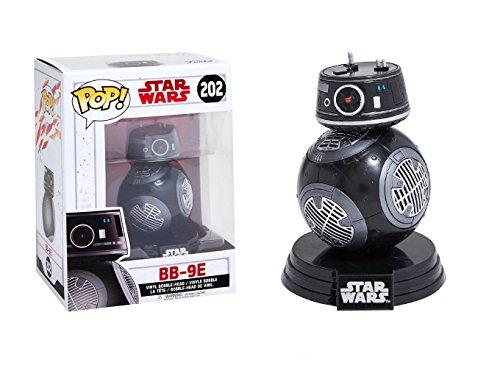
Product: Funko POP! Star Wars: The Last Jedi - BB-9E - Collectible Figure
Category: Toys & Games | Toy Figures & Playsets | Action Figures
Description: From The Last Jedi, BB-9E - Collectible Figure, as a stylized POP vinyl from Funko.
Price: $9.34
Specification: ProductDimensions:2.5x2.5x3.8inches|ItemWeight:3.04ounces|ShippingWeight:4.8ounces(Viewshippingratesandpolicies)|DomesticShipping:ItemcanbeshippedwithinU.S.|InternationalShipping:ThisitemcanbeshippedtoselectcountriesoutsideoftheU.S.LearnMore|ASIN:B071VTGDQQ|Itemmodelnumber:14751|Manufacturerrecommendedage:5yearsandup